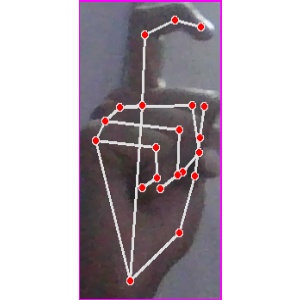
अक्षर: ट